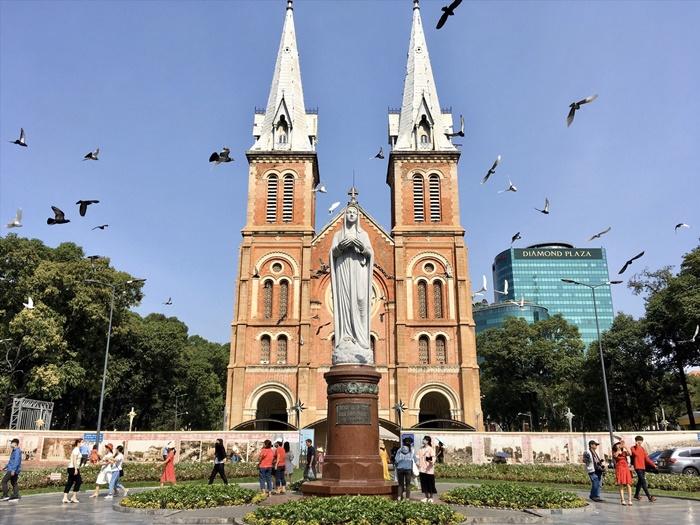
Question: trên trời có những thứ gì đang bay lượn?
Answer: chim